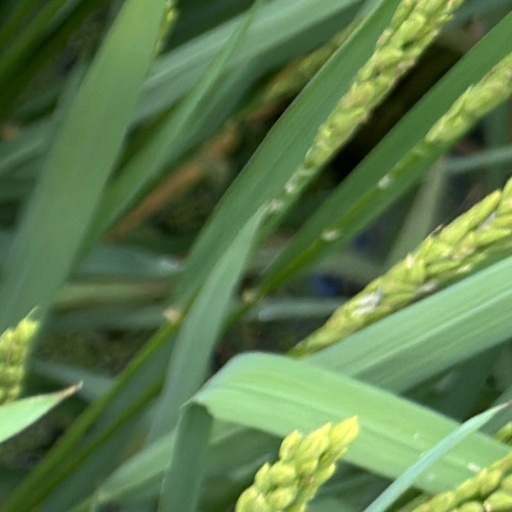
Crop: rice